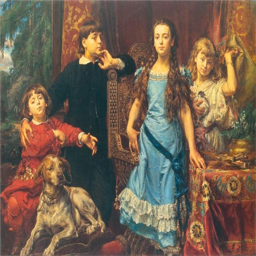
portrait of the artist 's children